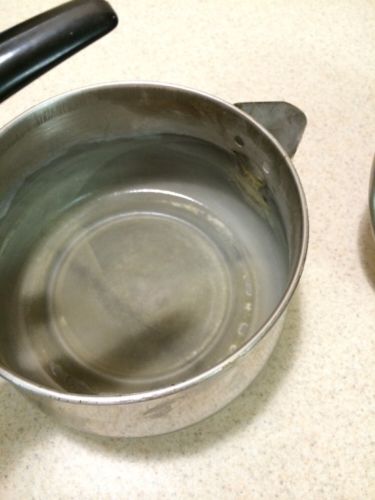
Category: kettle